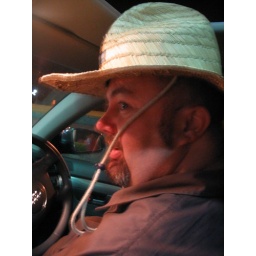
mick owns this hat and his car had a sunroof and we were in a silly mood. obviously.